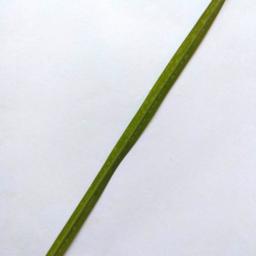
Label: Rice___Healthy